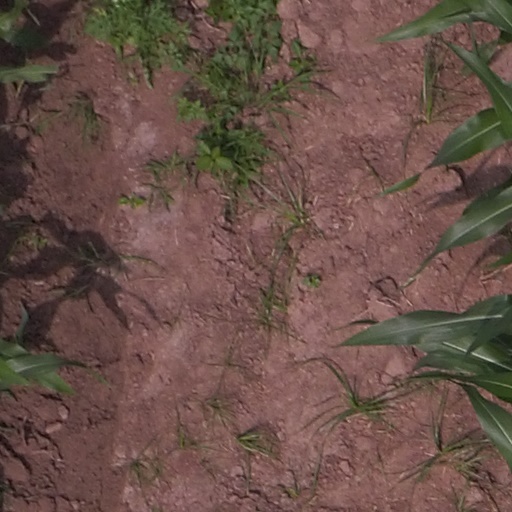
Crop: maize; corn